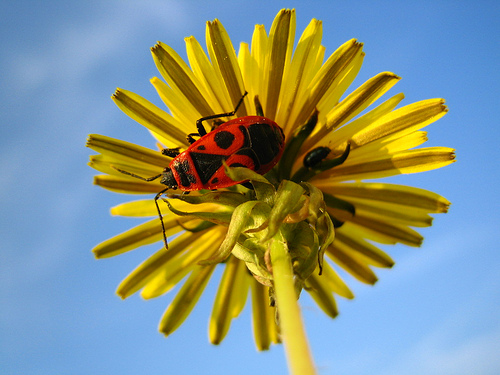
Flower: dandelion